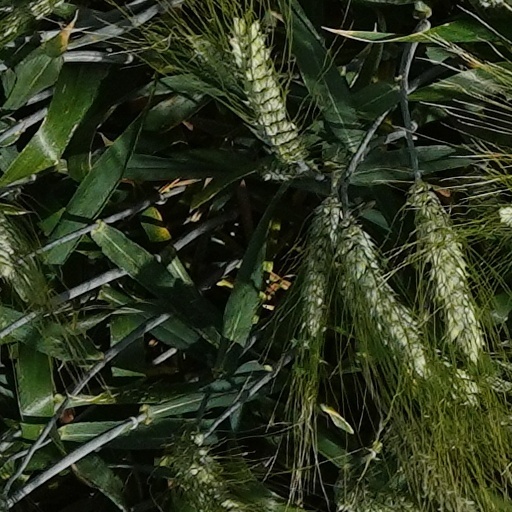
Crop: wheat